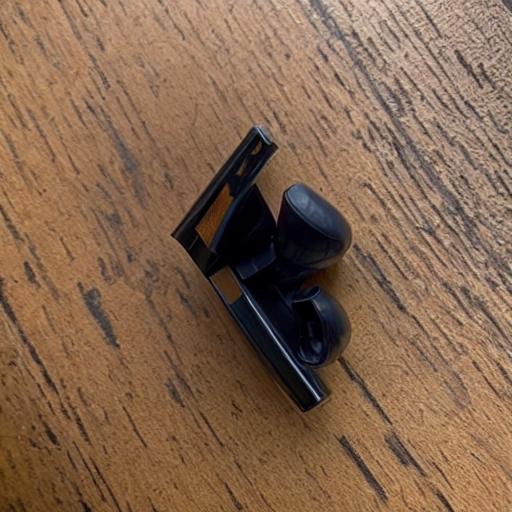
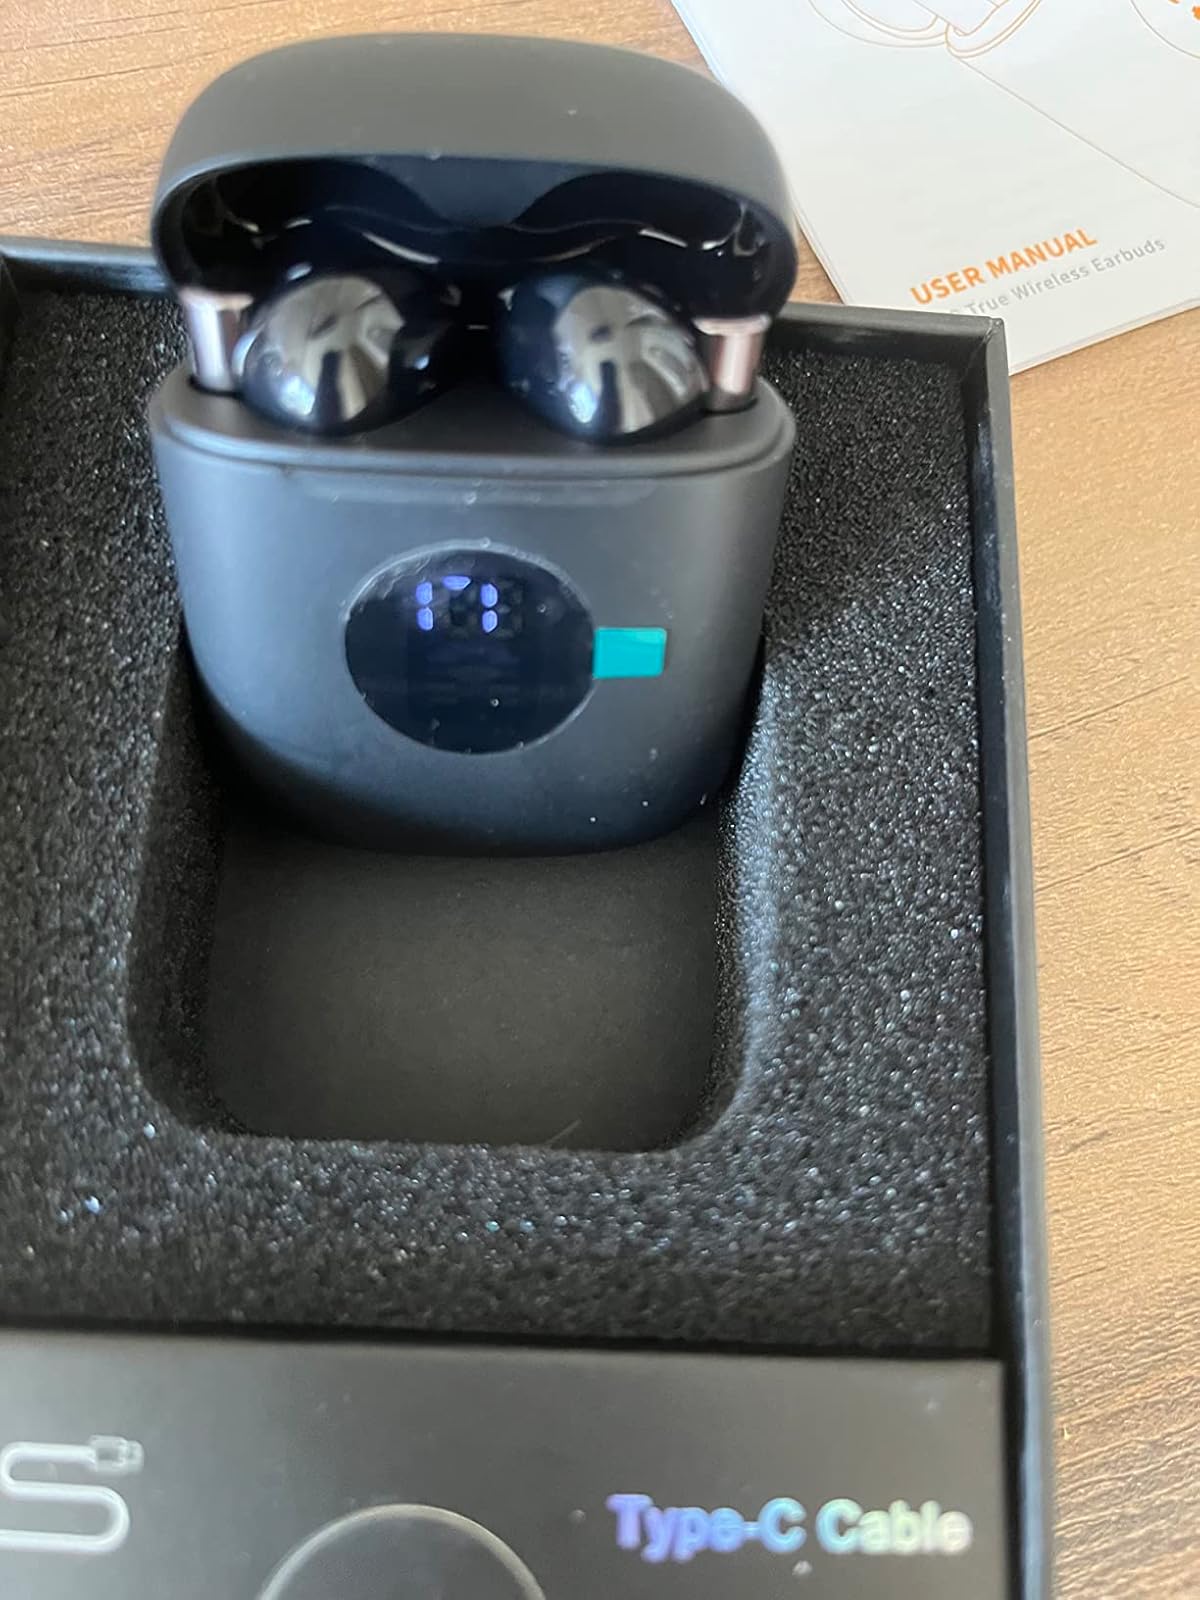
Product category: earbuds
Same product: no